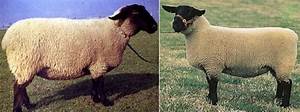
Label: sheep